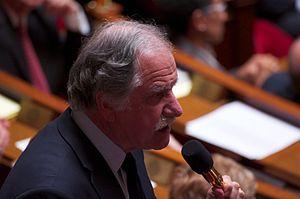
Intervention de Noël Mamère au vote solennel de la loi ouvrant le mariage aux couples de personnes de même sexe - Assemblée nationale
Noël Mamère, né le 25 décembre 1948 à Libourne, est un ancien journaliste et homme politique français, partisan d'une écologie politique.